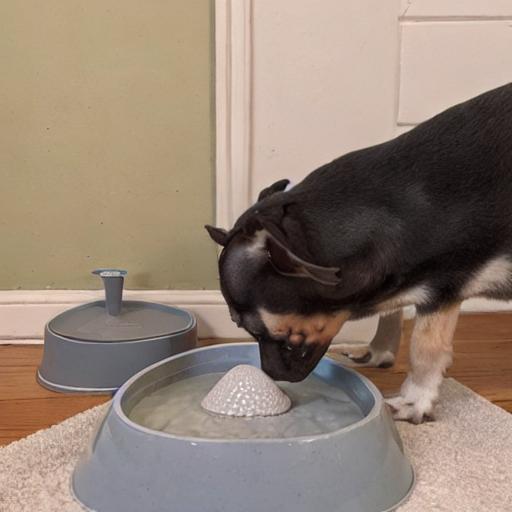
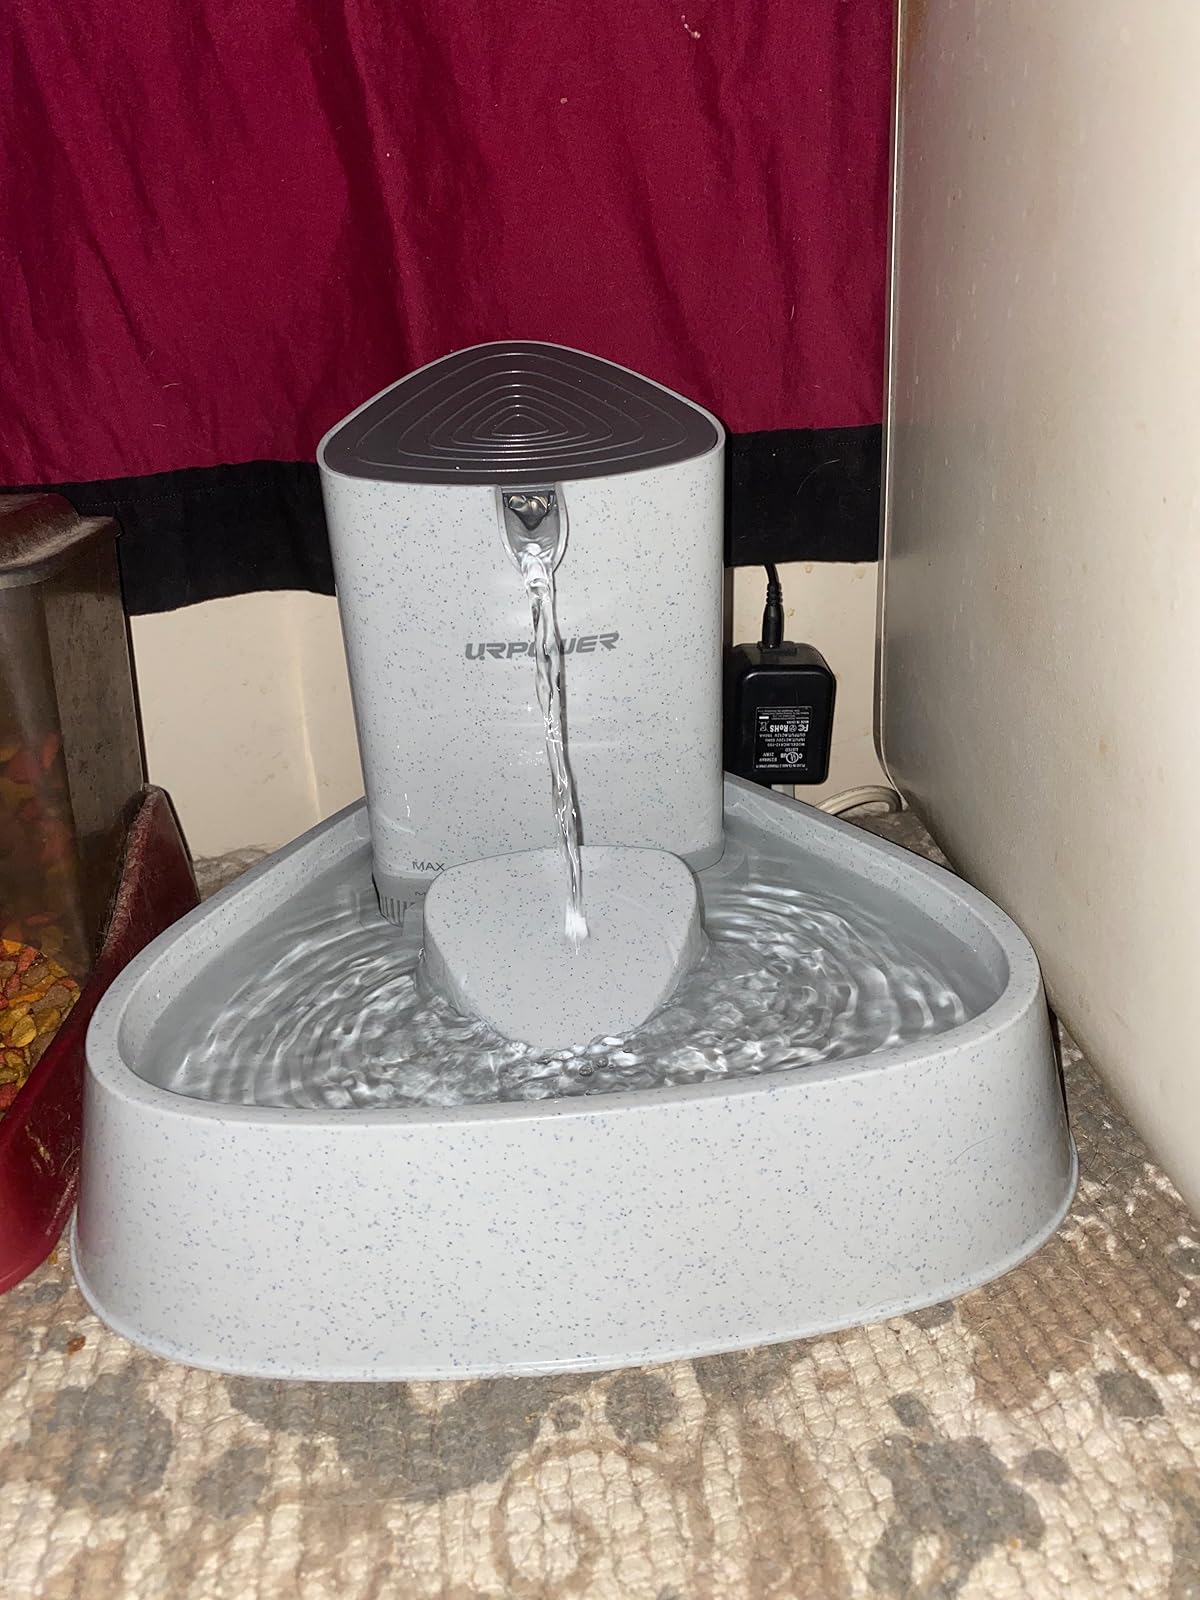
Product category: items_bowl
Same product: no